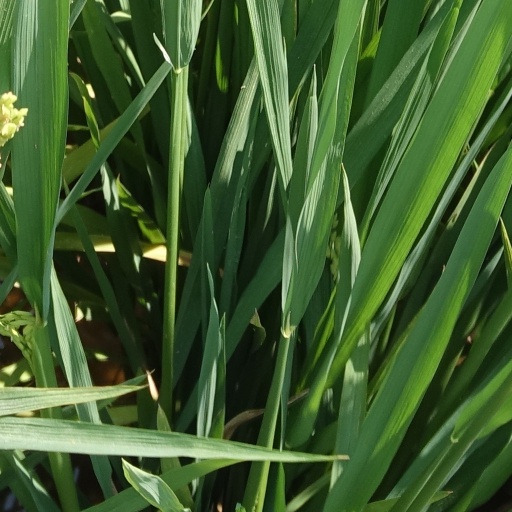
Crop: rice